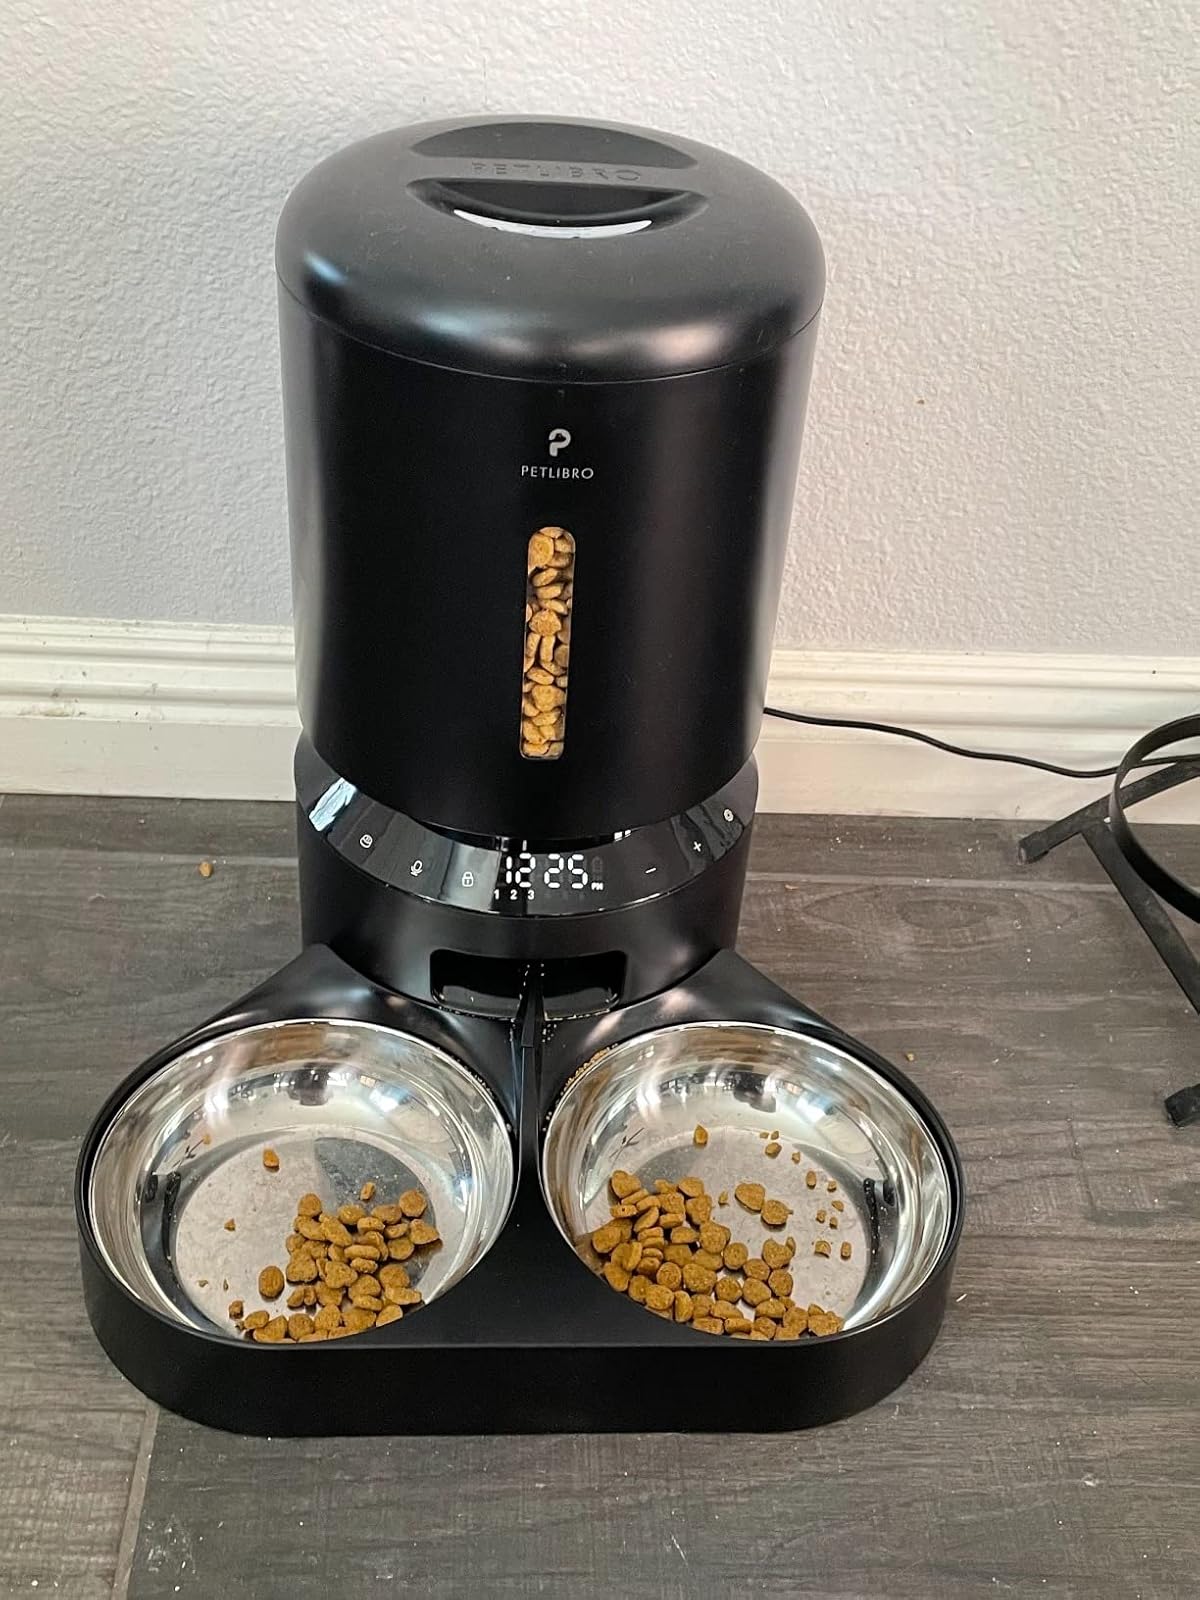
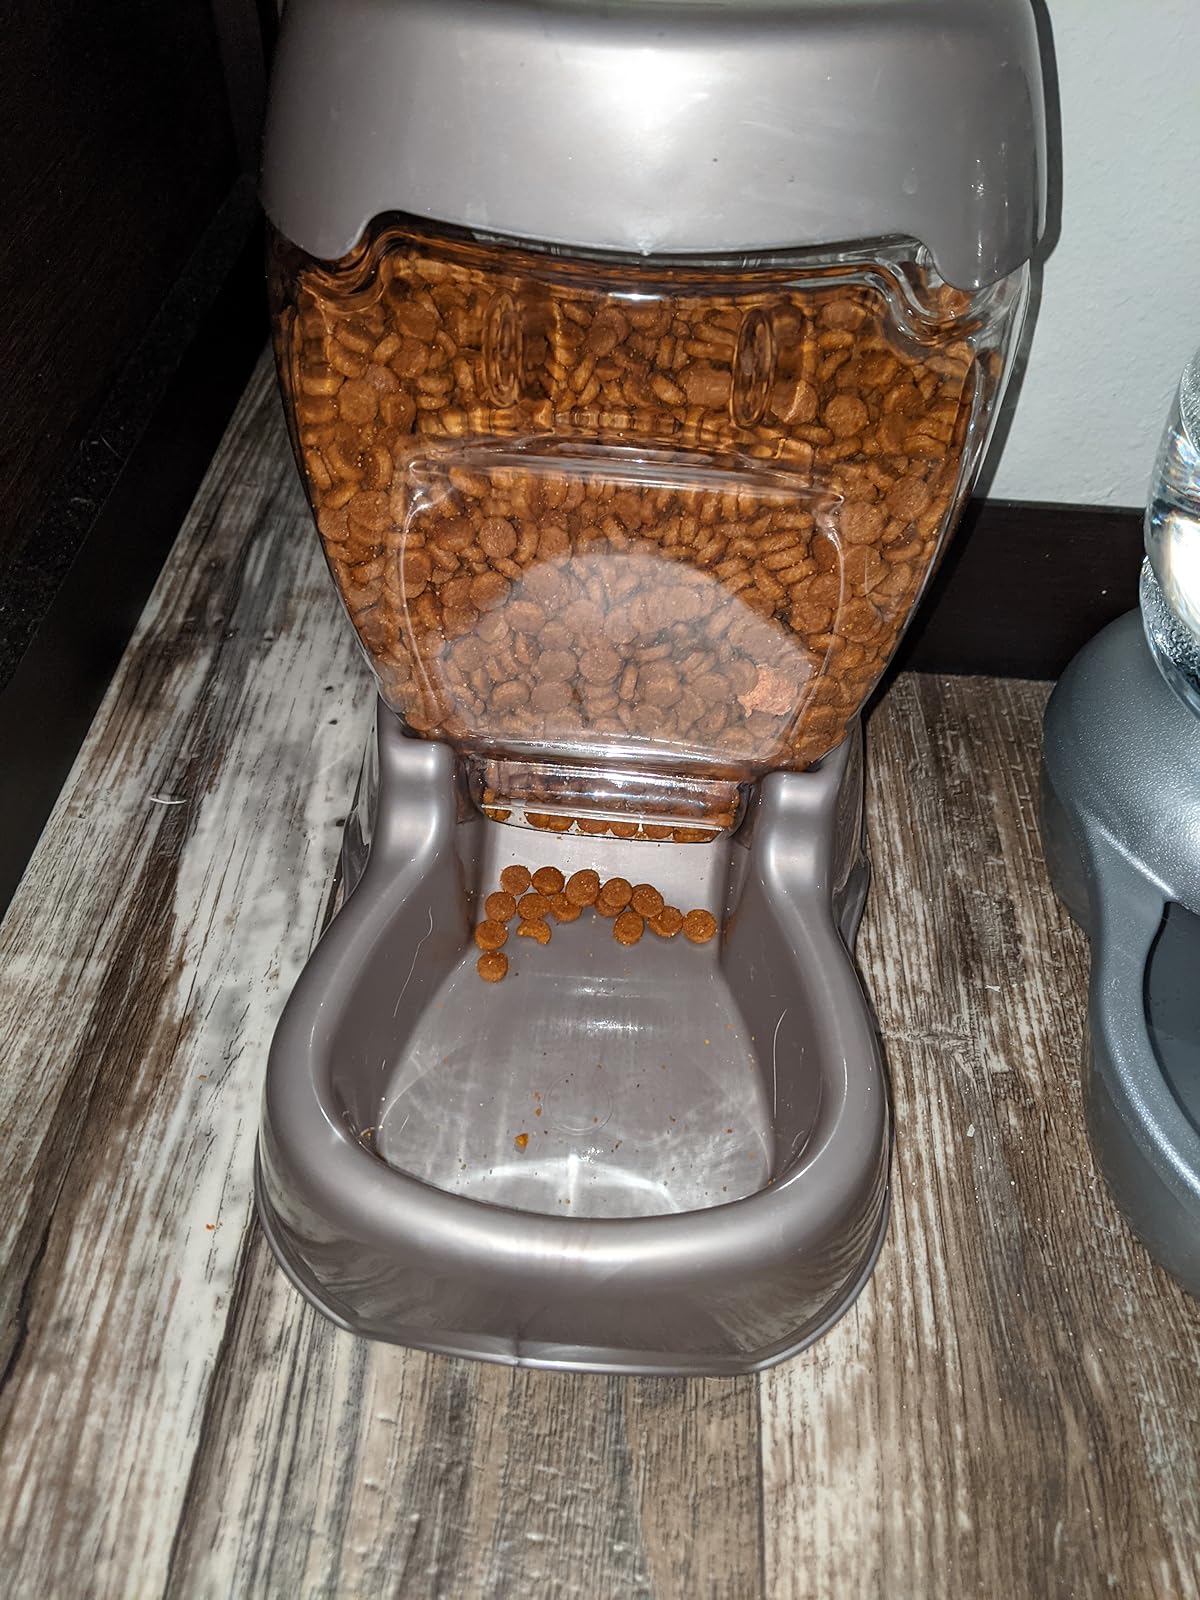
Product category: items_feeder
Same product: no